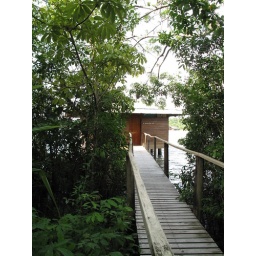
Out on the water and accessed by a wooden walkway.